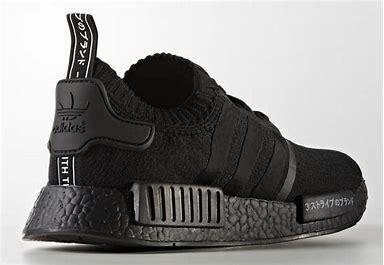
Brand: Adidas
Model: NMD R1